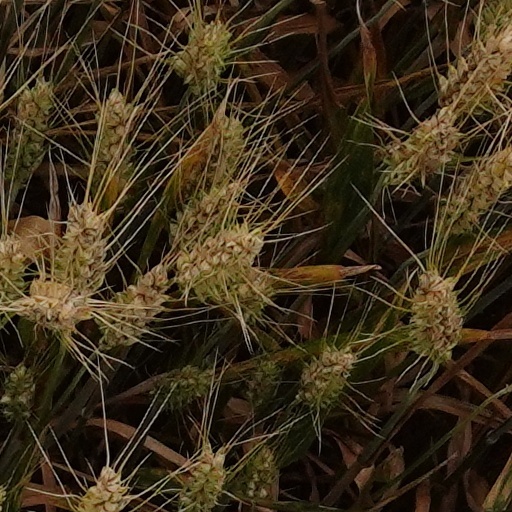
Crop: wheat